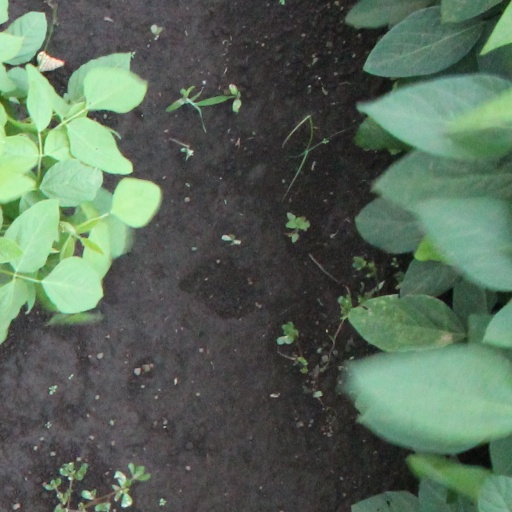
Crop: soybean